Farmville murders

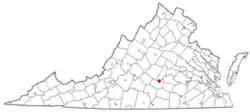
Location of Farmville in the U.S. state of Virginia.

The Farmville murders occurred in Farmville, Virginia, in September 2009 – the quadruple bludgeoning homicide of Mark Niederbrock, Debra Kelley, their daughter Emma Niederbrock and friend Melanie Wells.